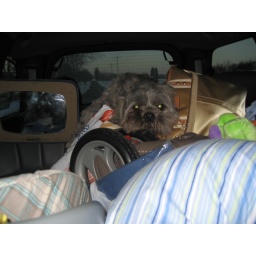
Brisco packed in the car on the way home from CT.